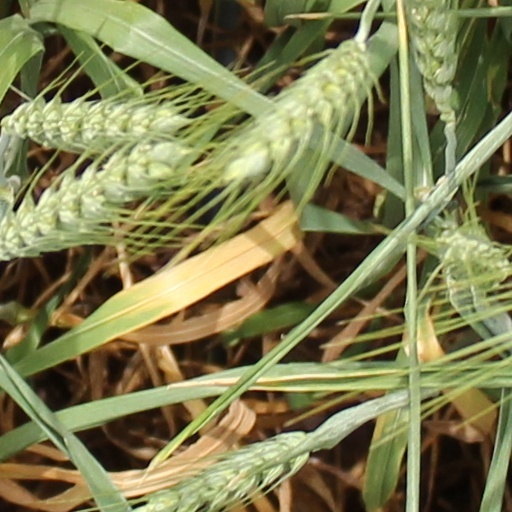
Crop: wheat